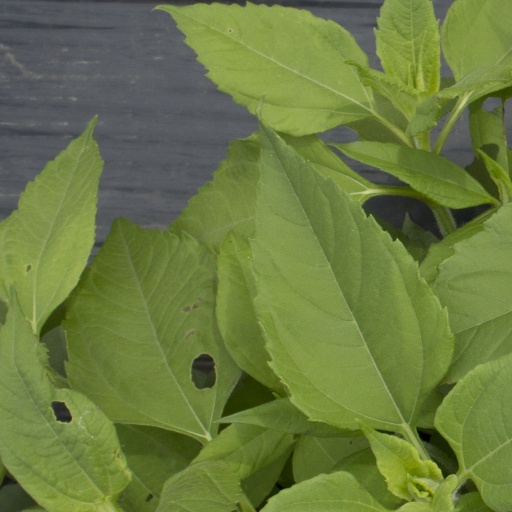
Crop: Jerusalem artichoke